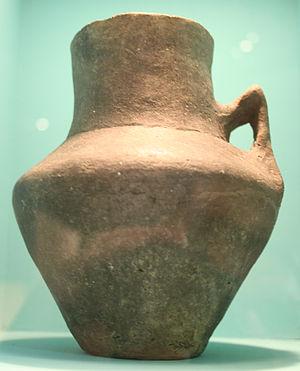
La culture de Baalberge ou style de céramique de Baalberge est le nom moderne donné à une culture matérielle du Néolithique final, attestée sur une aire de répartition correspondant au centre de l'Allemagne actuelle. Elle doit son nom au site sur lequel elle fut la première fois documentée, le tumulus du Schneiderberg à Baalberge, situé dans l'arrondissement du Salzland en Saxe-Anhalt. Il s'agit du plus ancien groupe de la culture des vases à entonnoir. Il s'agit du style de vases à entonnoirs le plus fréquent dans la région pour la période.